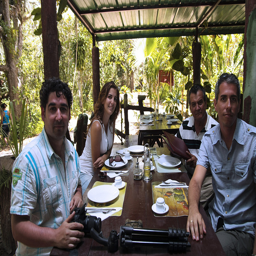
Four people sitting around a wooden patio table.
A group of men and one woman sitting at a table.
A group of four people are sitting outside at a dinner table.
A group of people sitting around an outdoor dining table
A photographer and his friends are dining on a patio in the tropics.